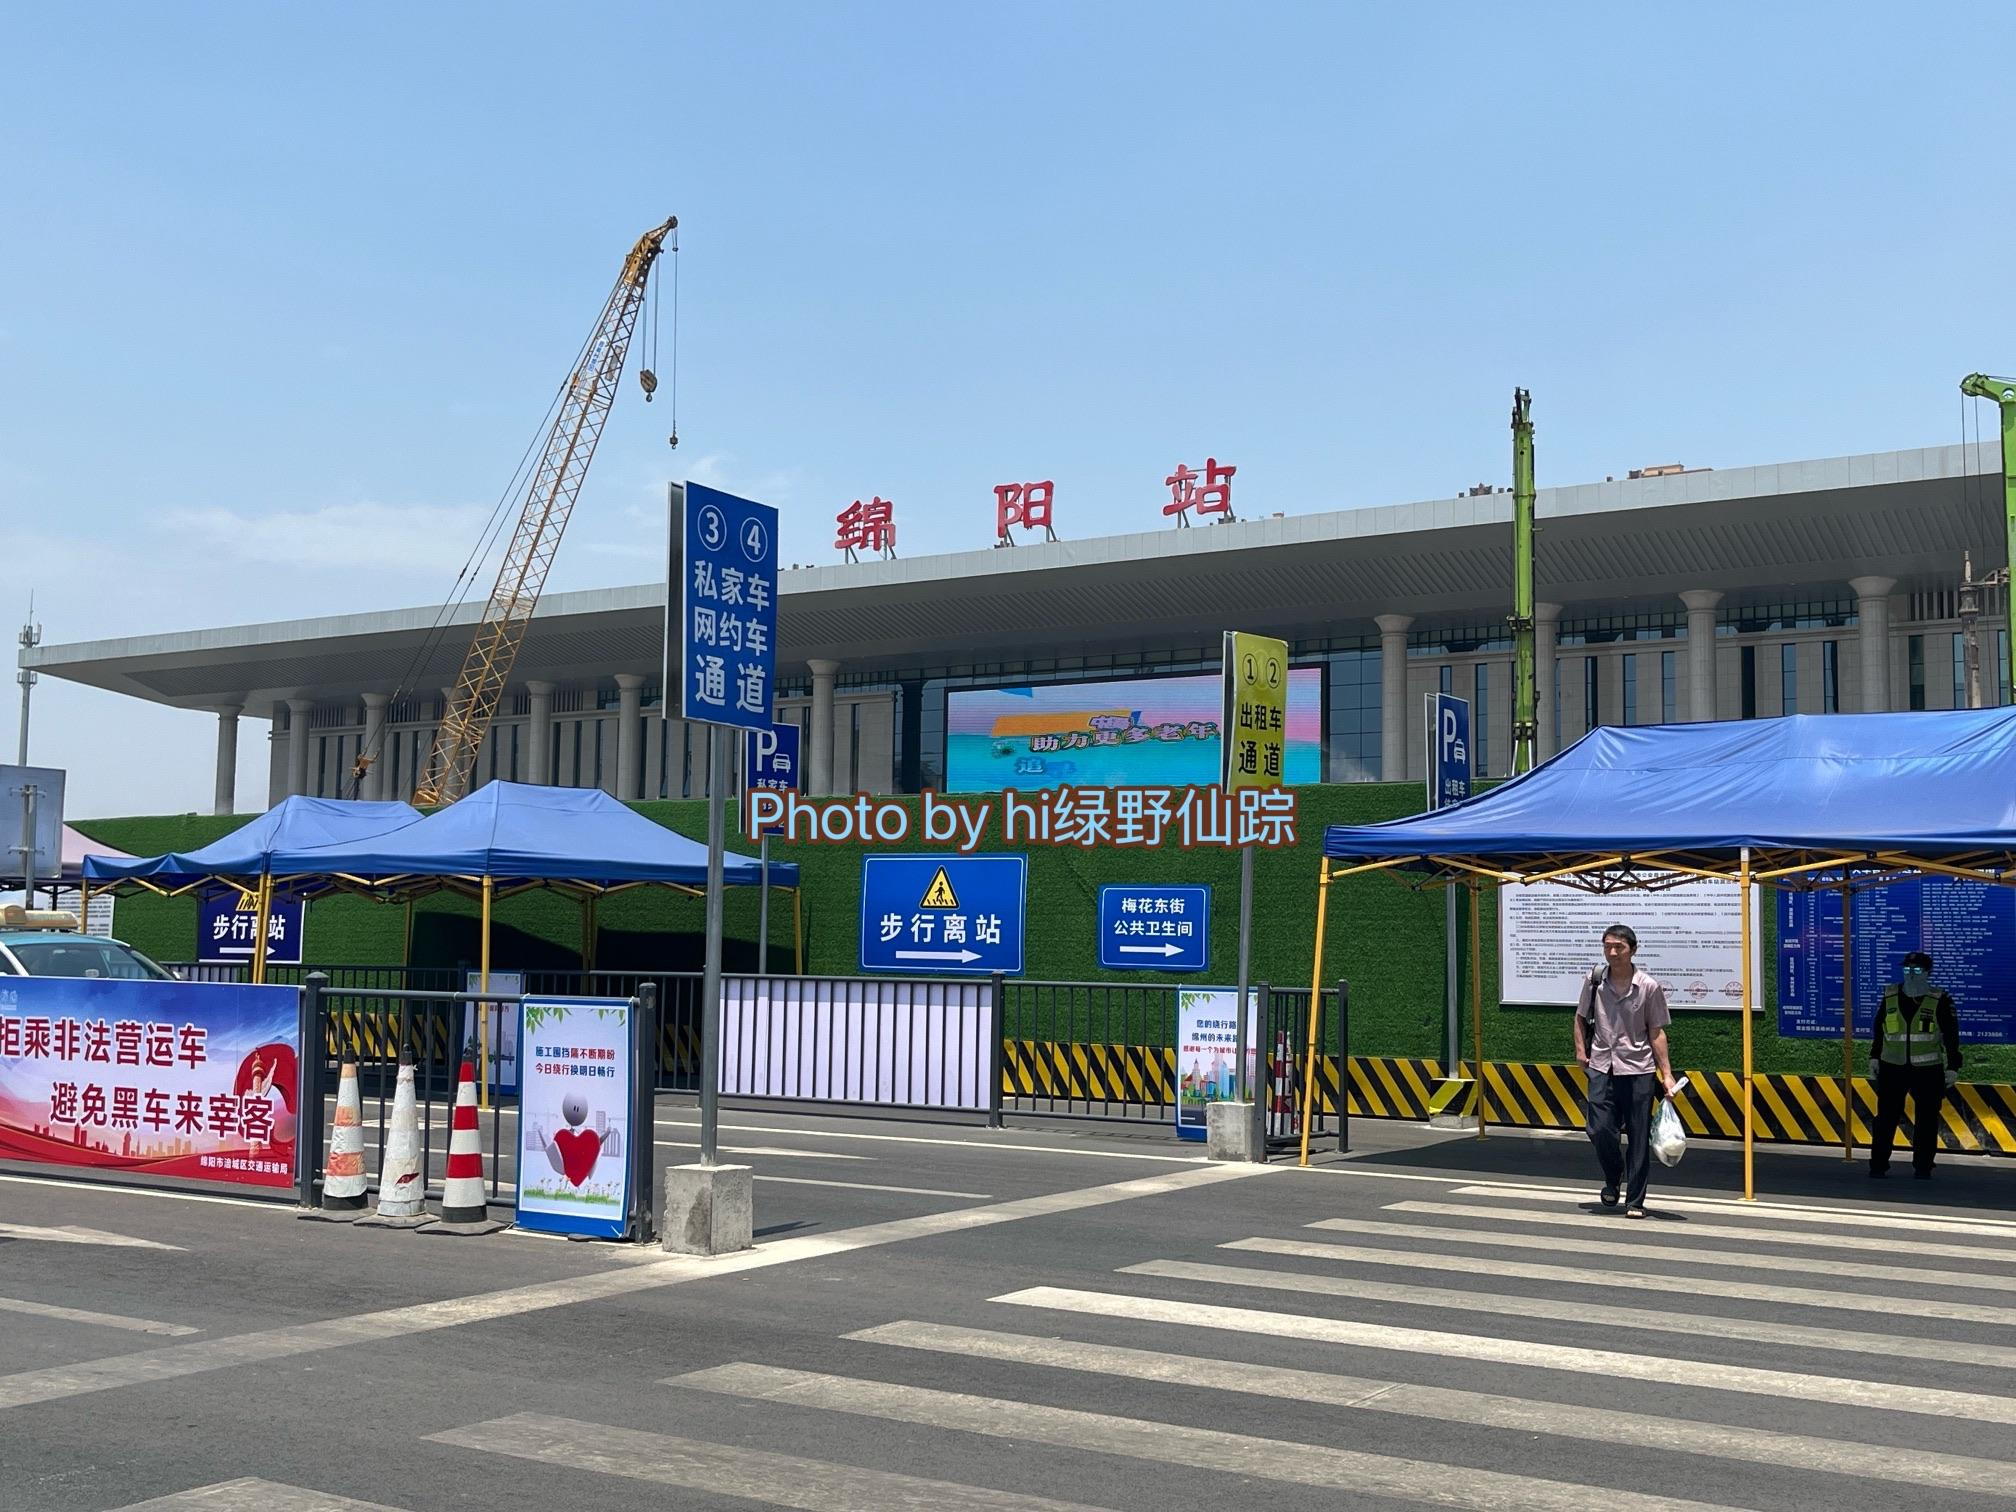
地标名称：绵阳站
所在城市：绵阳市·涪城区